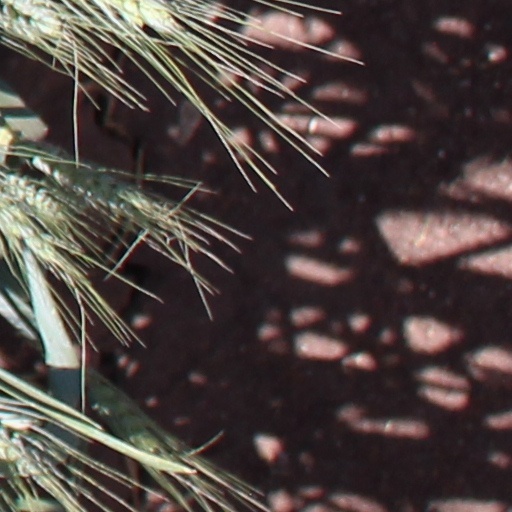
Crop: wheat